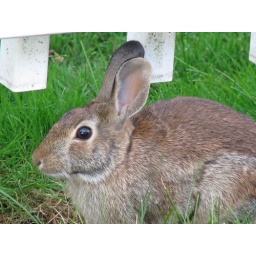
This cute rabbit was by the fence in my back yard this afternoon. I zoomed in on him!